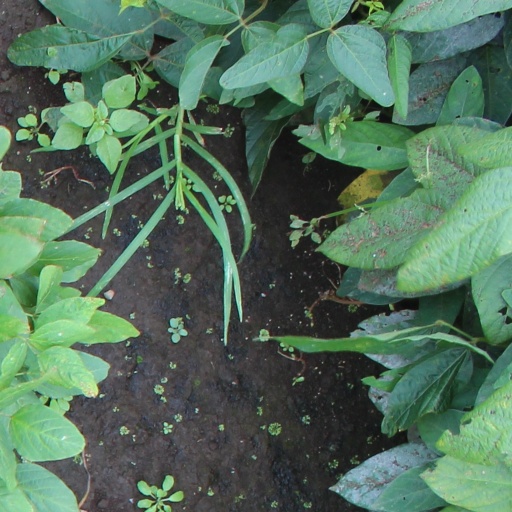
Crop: soybean